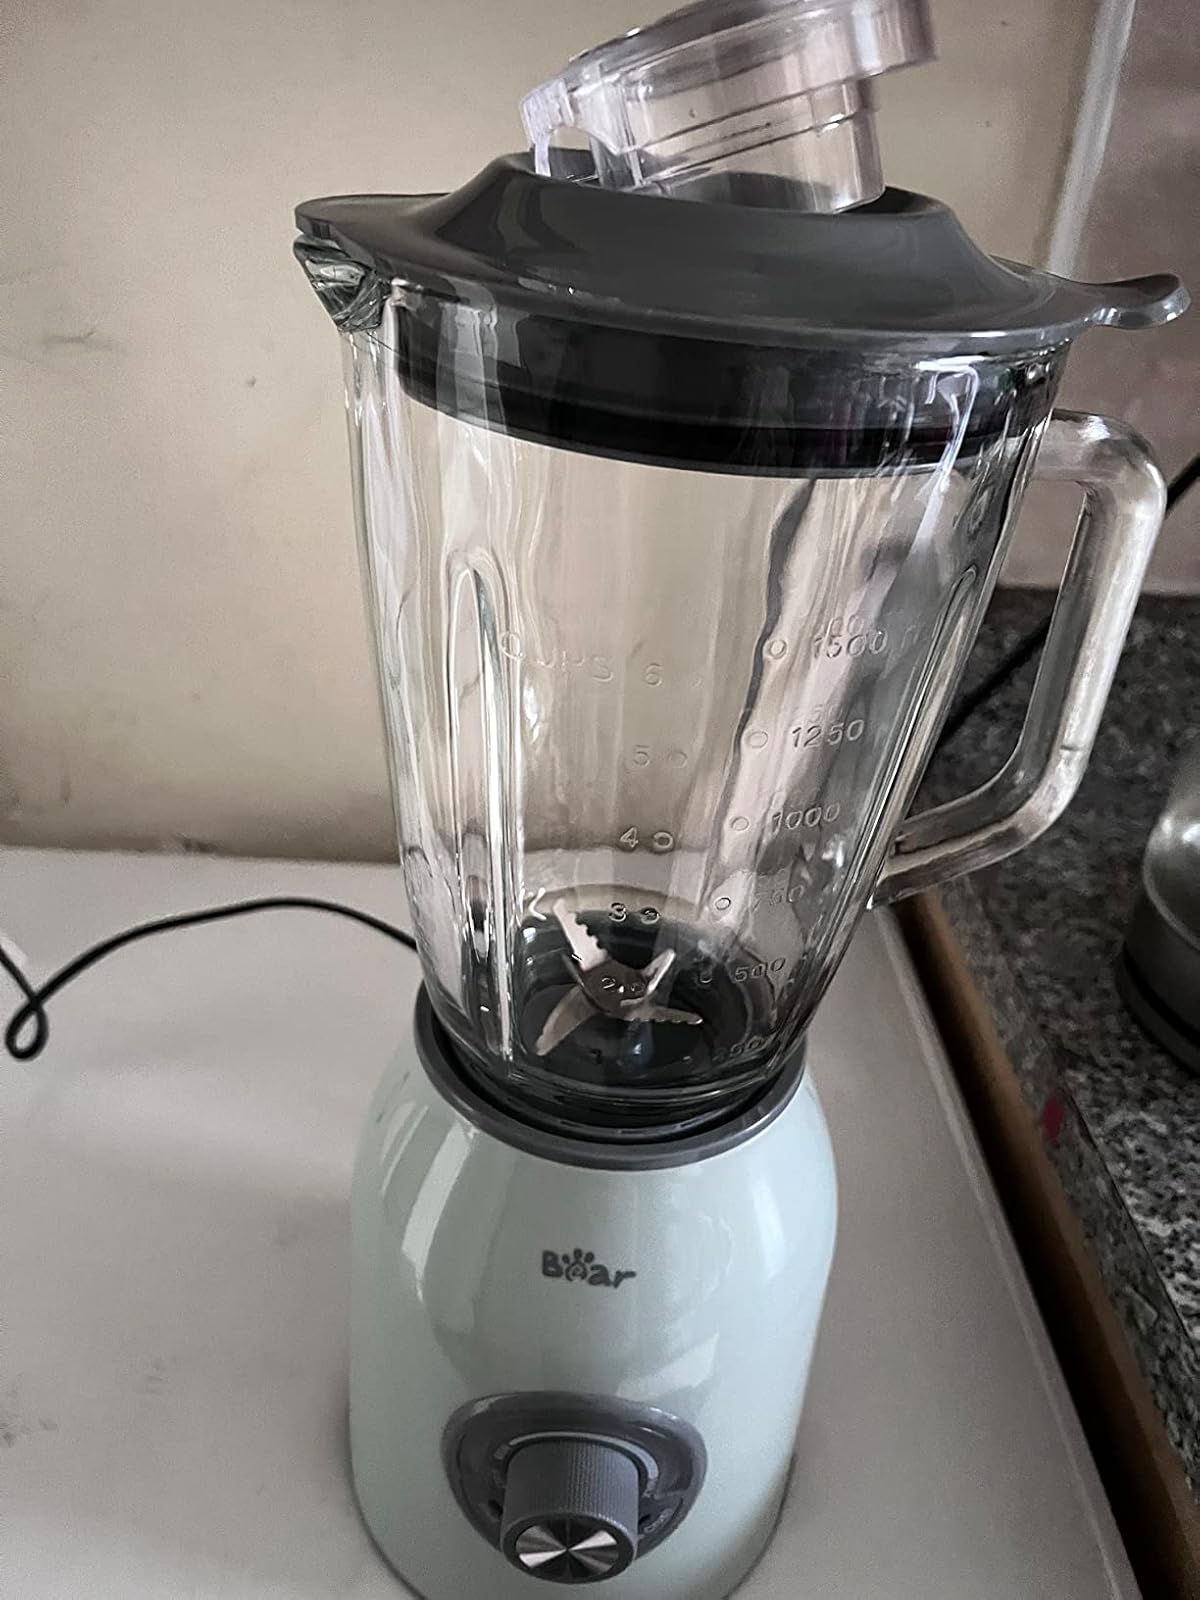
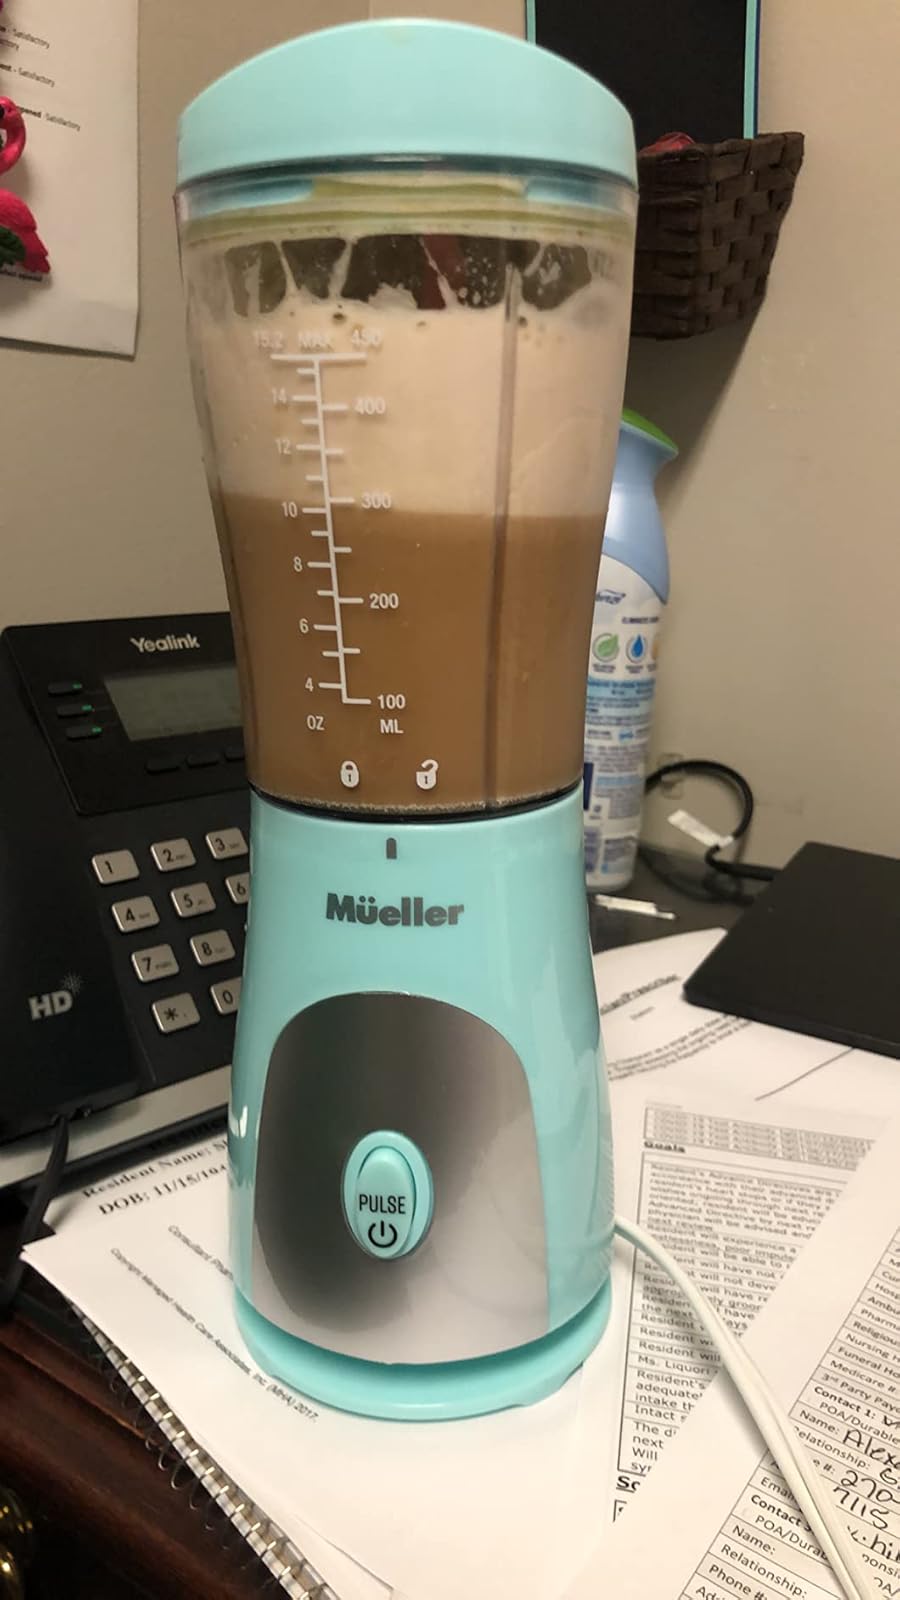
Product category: items_blender
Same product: no